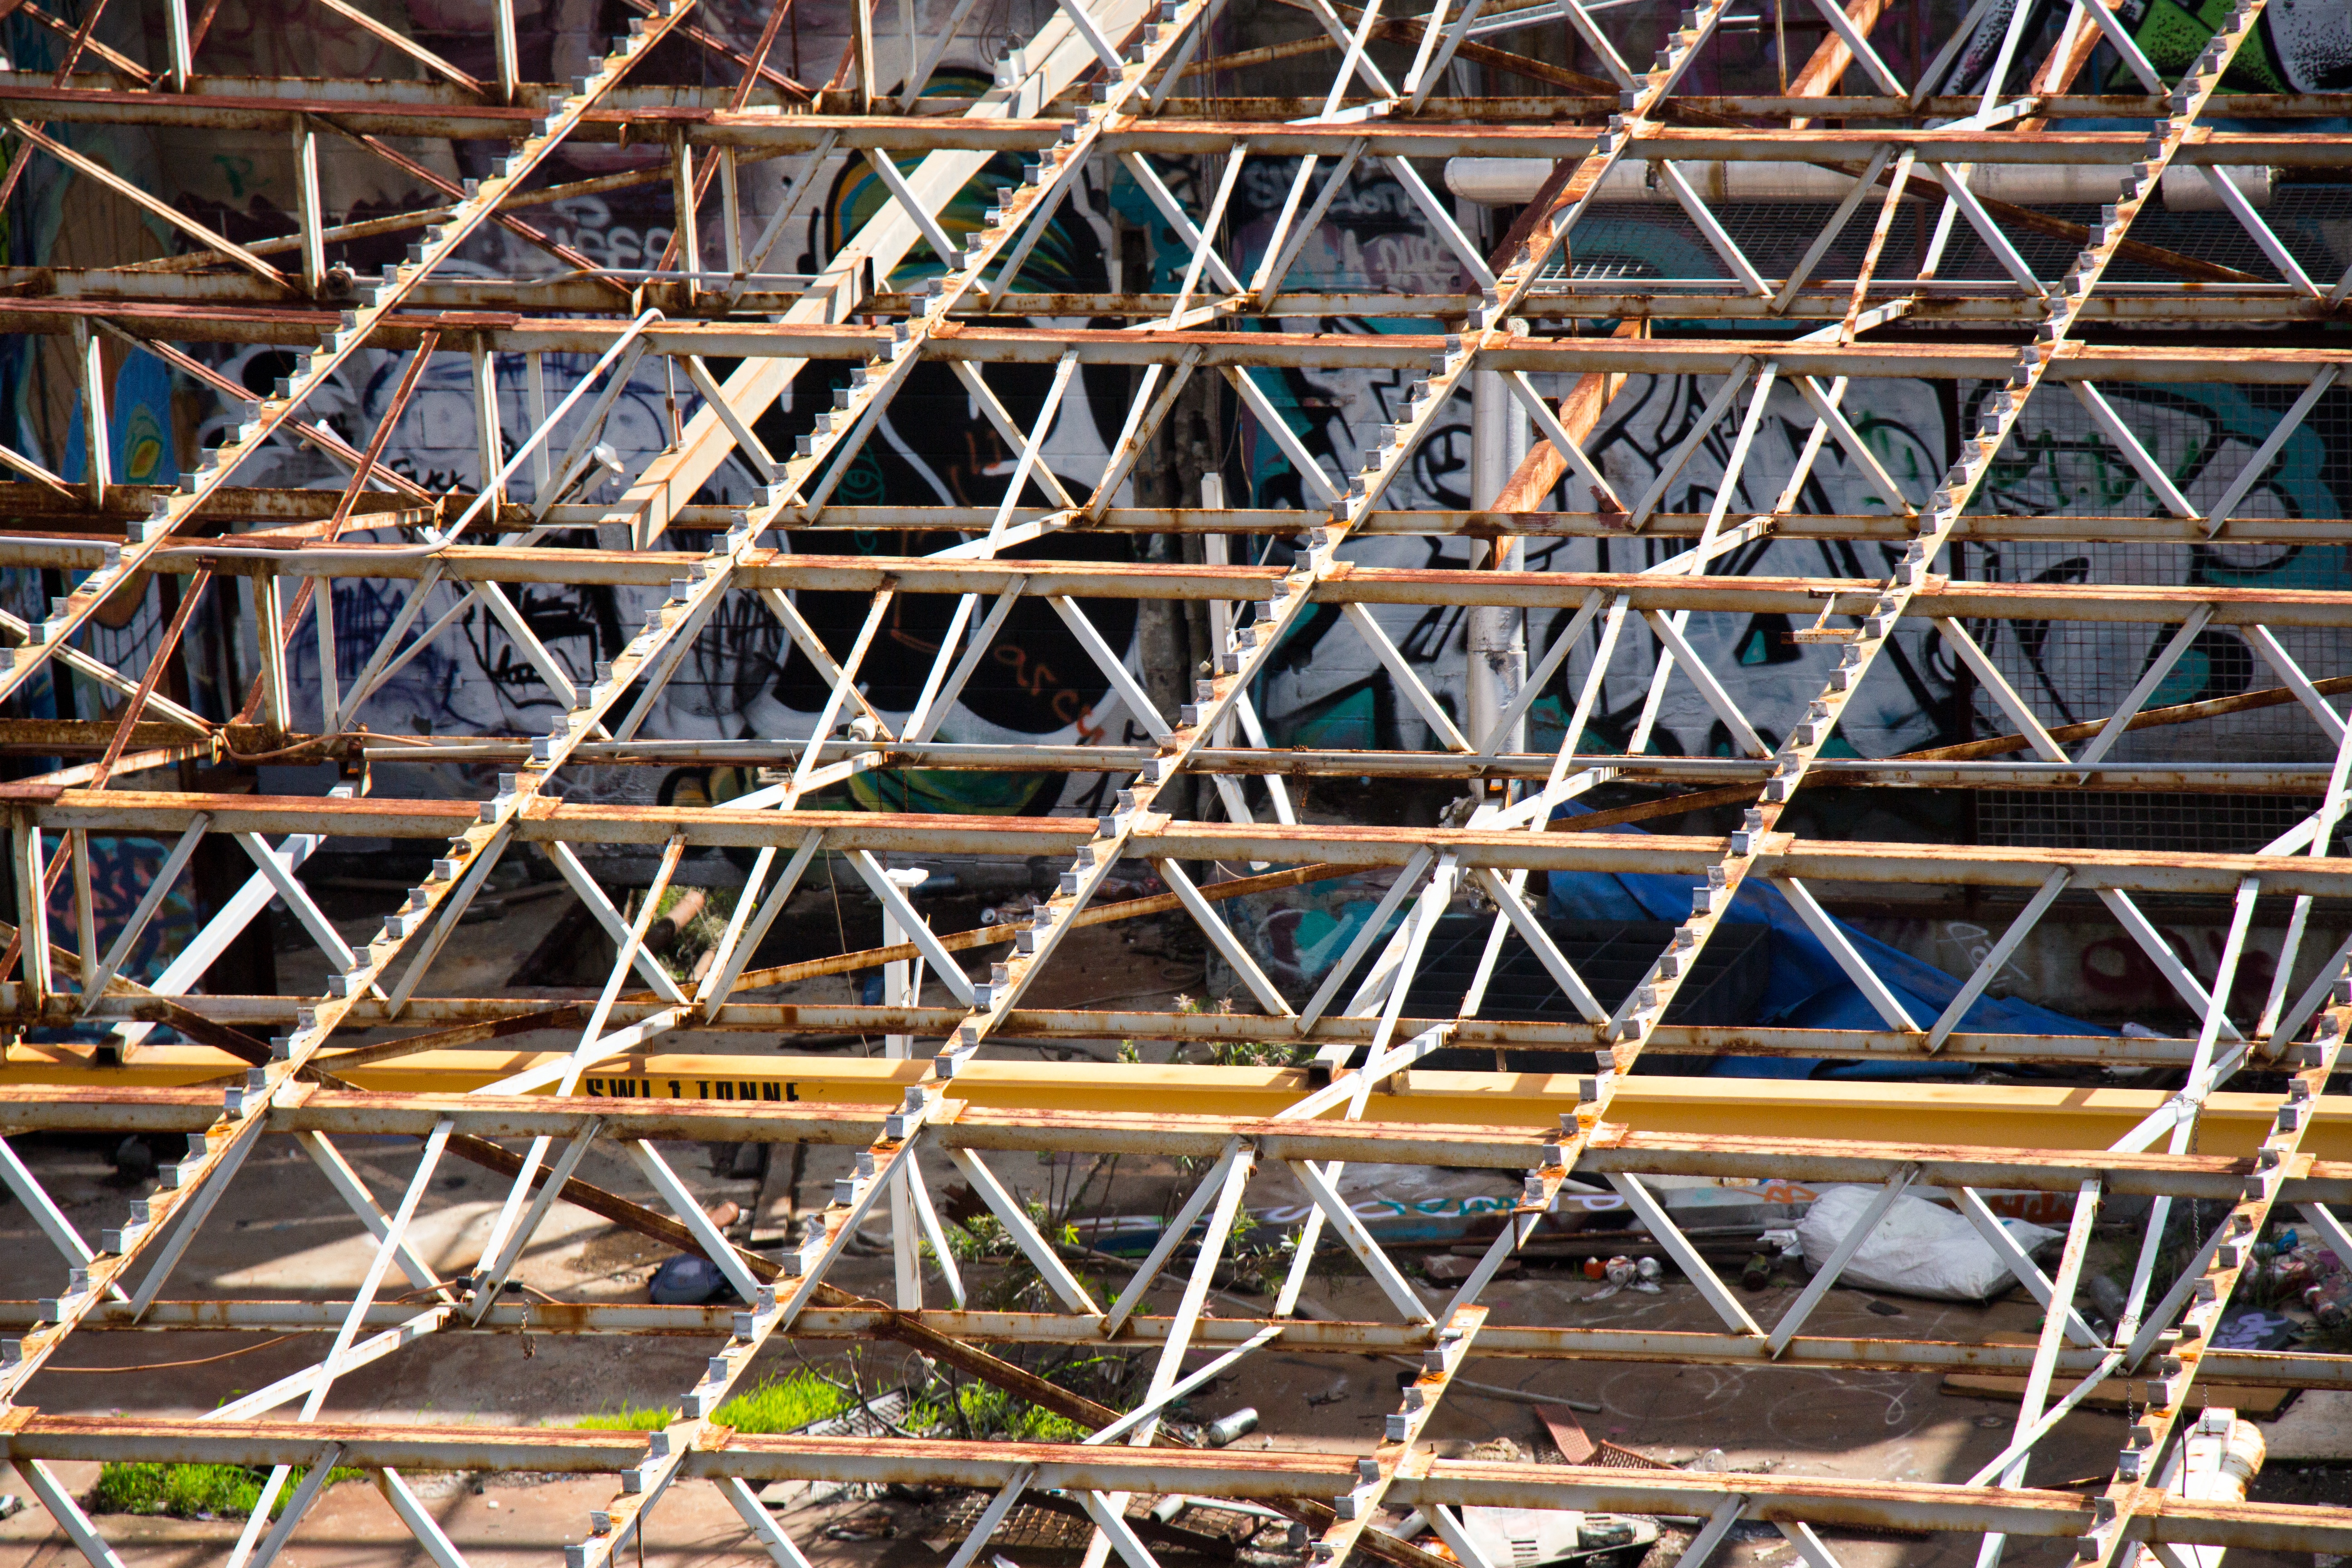
structure, wood, track, roof, construction, industry, stadium, scaffolding, urban area, sport venue